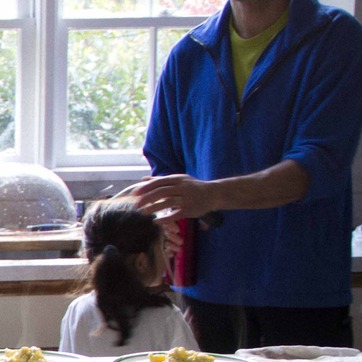
Material: skin